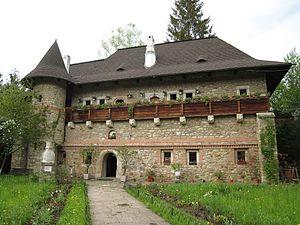
Cet article recense les sites inscrits au patrimoine mondial en Roumanie.